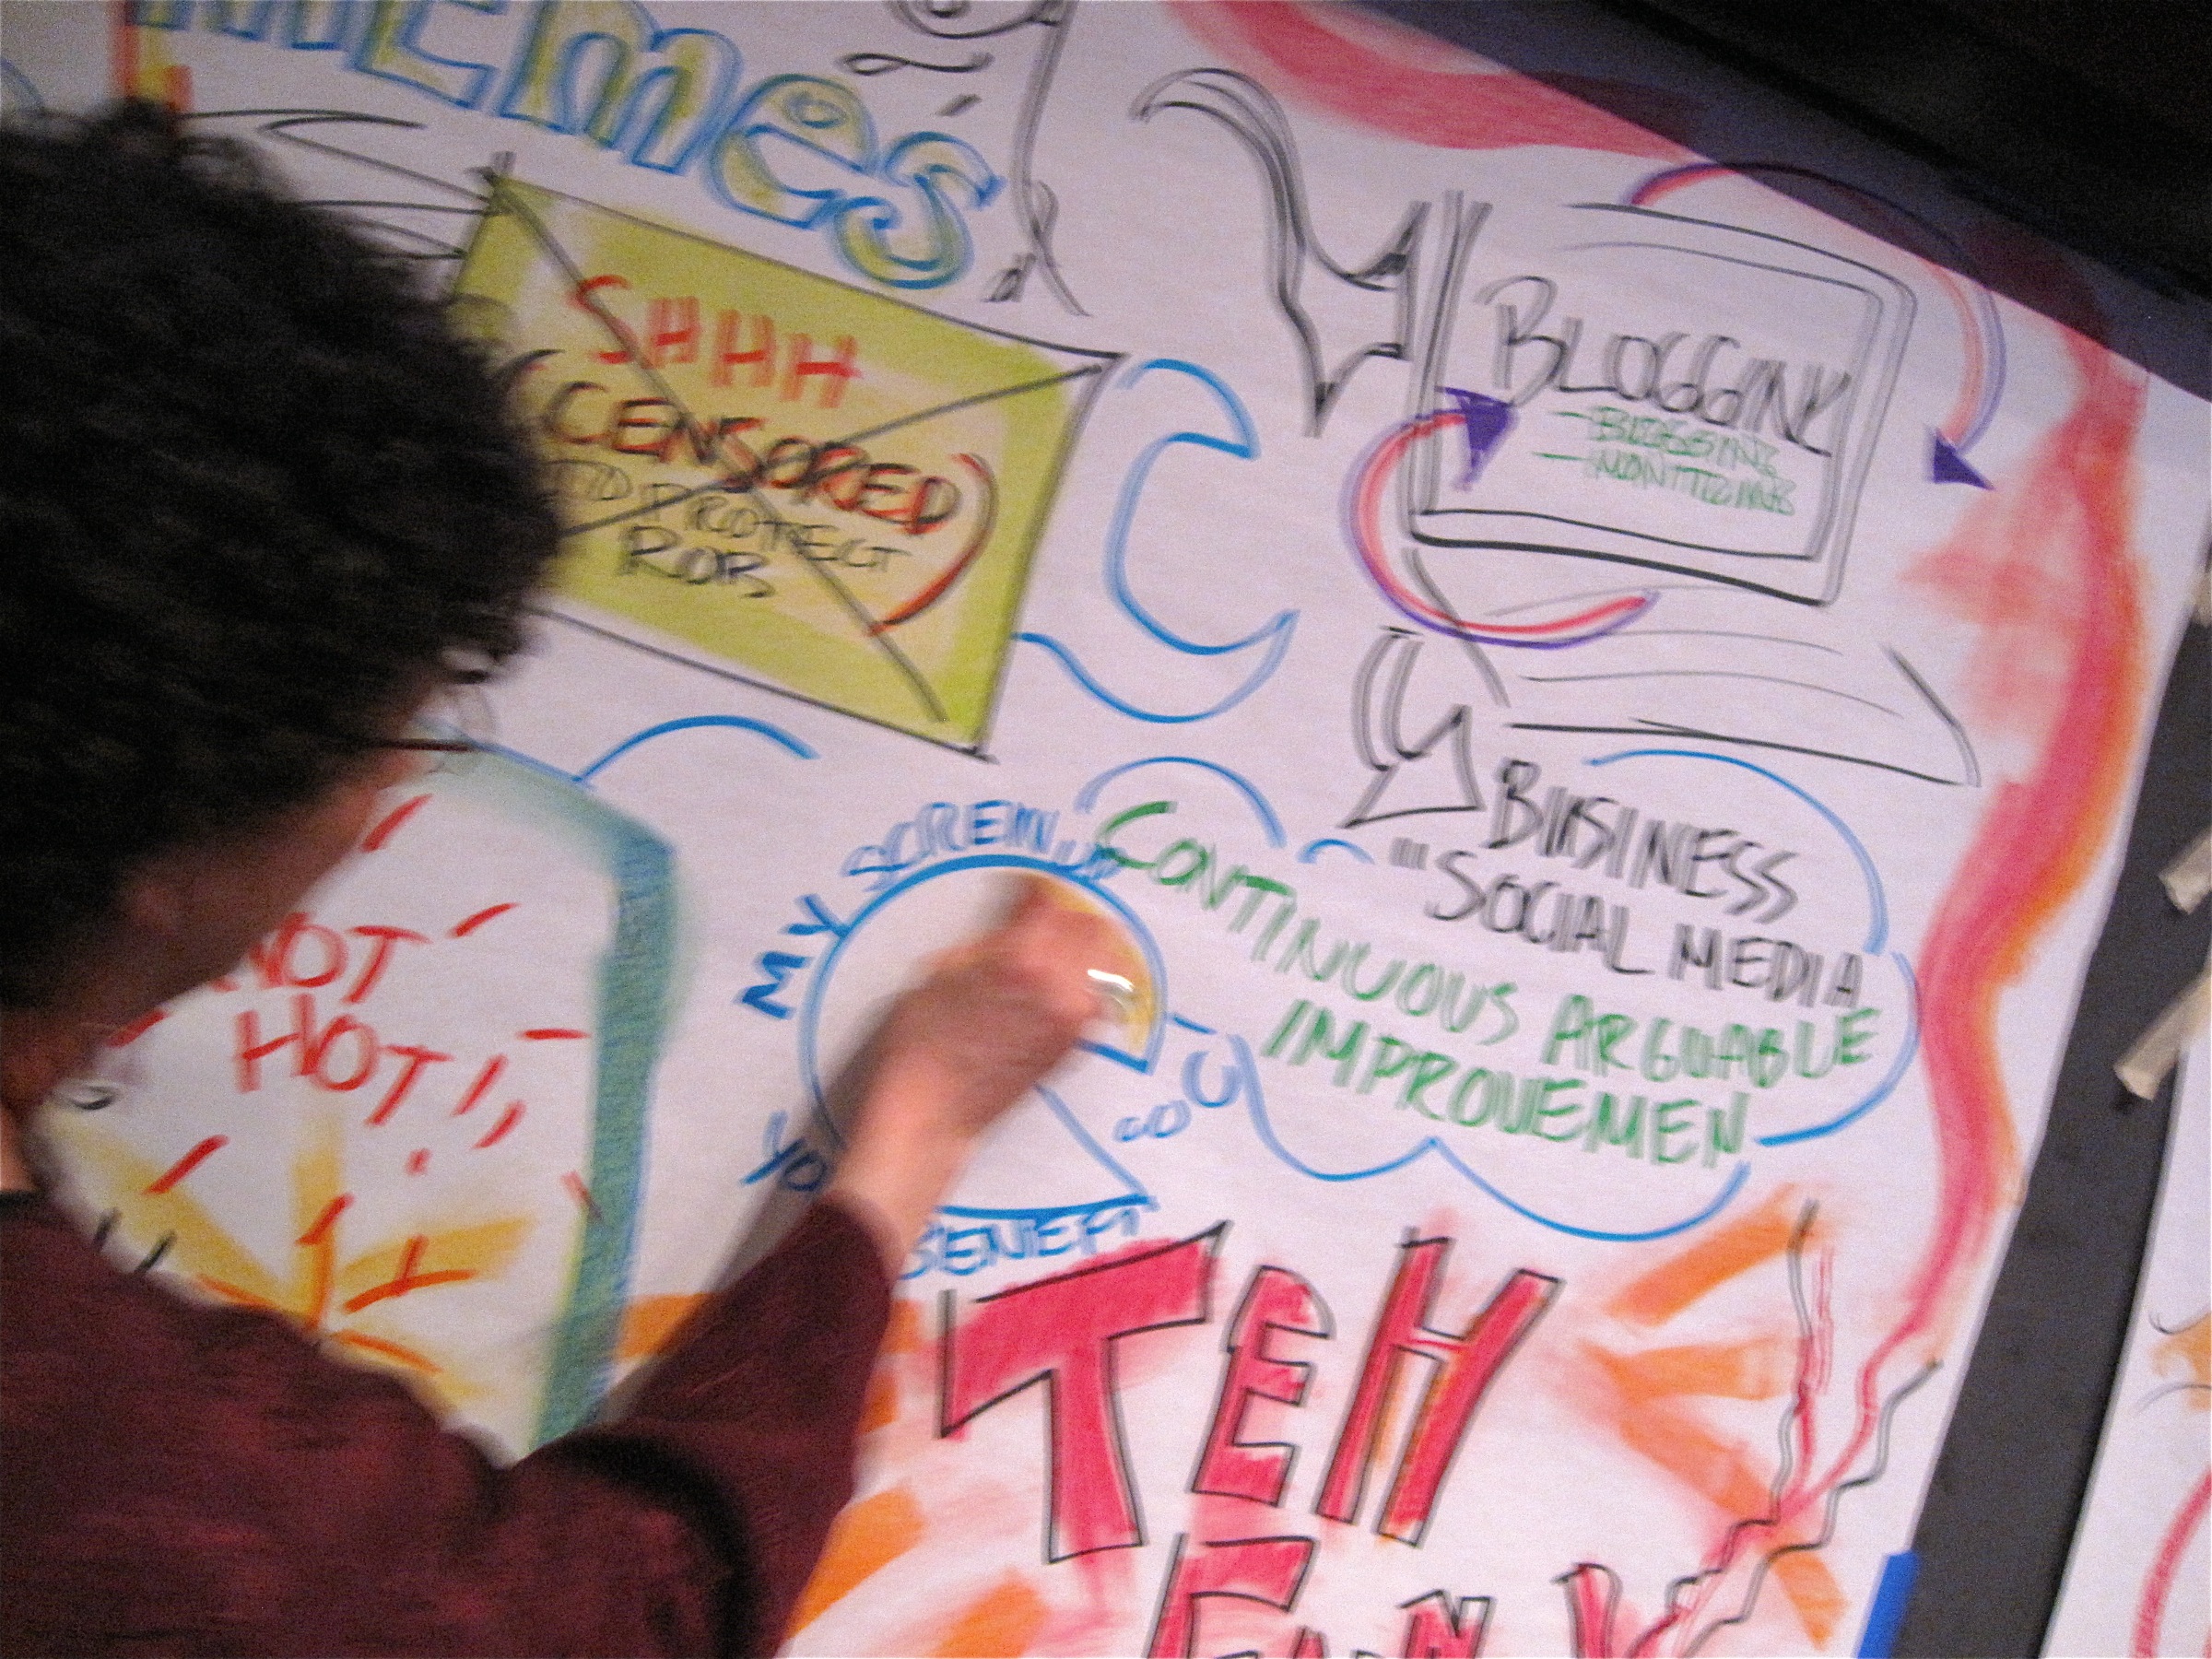
vancouver, graffiti, art, nv09, northernvoice09, visualthinking, ngf, graphicrecording